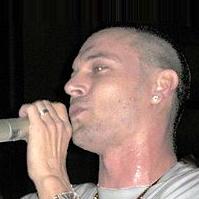
Age: 28